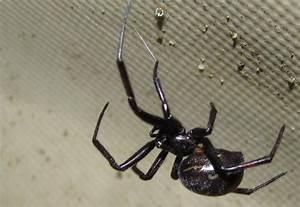
spider